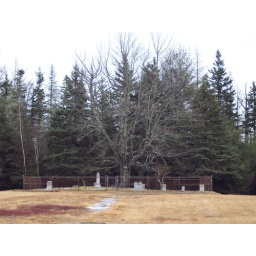
Old cemetery with bare winter tree seen along highway in Maine. January 2004.